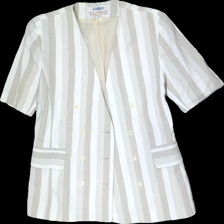
View: front
Type: Top
Category: Ladies
Brand: Kappahl
Colors: White, Beige
Material: 61% polyester, 39% cotton
Pattern: Striped
Cut: Regular
Size: 38
Season: All
Trend: 70s
Stains: Major
Price range: <50
Recommended usage: Export
Comment: Yellow stains